Amir Kabir

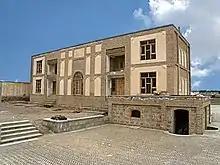
Amir Kabir's house in Tabriz

Amir Kabir was born in Hazaveh in the Arak district, in what is now Markazi Province of Iran. His father, Karbalaʾi Mohammad Qorban, entered the service of Mirza Bozorg Qa'em-Maqam of Farahan as cook, and when Mirza Bozorg was appointed chief minister to ʿAbbas Mirza, the crown prince, in Tabriz, Karbalaʾi Qorban accompanied him there, taking his son with him. Amir Kabir first assisted his father in performing domestic duties in the household of Mirza Bozorg, who saw signs of unusual talent in the boy and had him study with his own children. Mirza Bozorg died in 1237/1822 and was succeeded in the post of minister to the crown prince by his son, Mirza Bozorg. Under the son's aegis, Amir Kabir entered government service, being appointed first to the post of "lashkarnevis" [military registrar] for the army of Azerbaijan. In 1251/1835, he was promoted to the position of "mostofi-ye nezam", becoming responsible for supervising the finances of the army of Azerbaijan; several years later he was put in charge of the same army’s provisions, financing, and organization with the title of "vazir-e nezam".